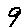
Label: 9